Cypher (band)

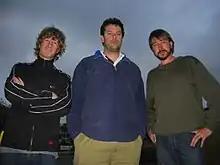

Cypher are a three piece instrumental band from Perth, Western Australia, Australia.